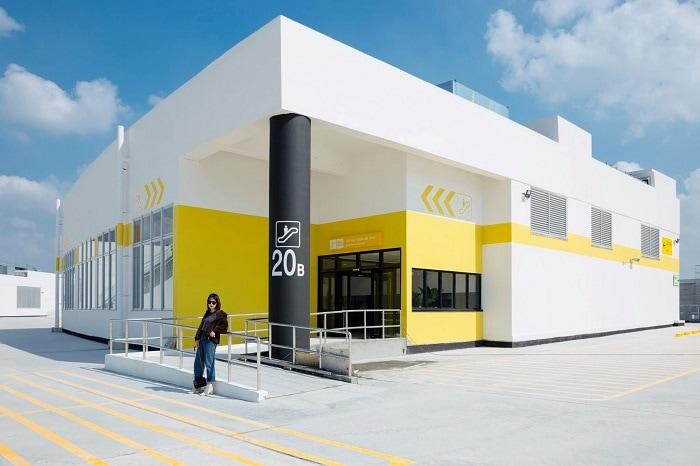
có một toà nhà có tường màu trắng xuất hiện ở phía sau của cô gái